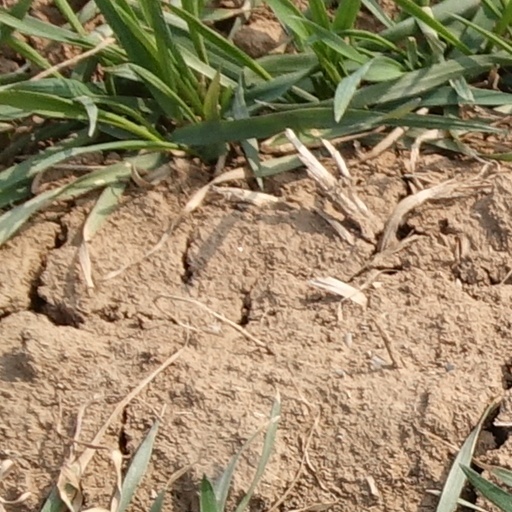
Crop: wheat